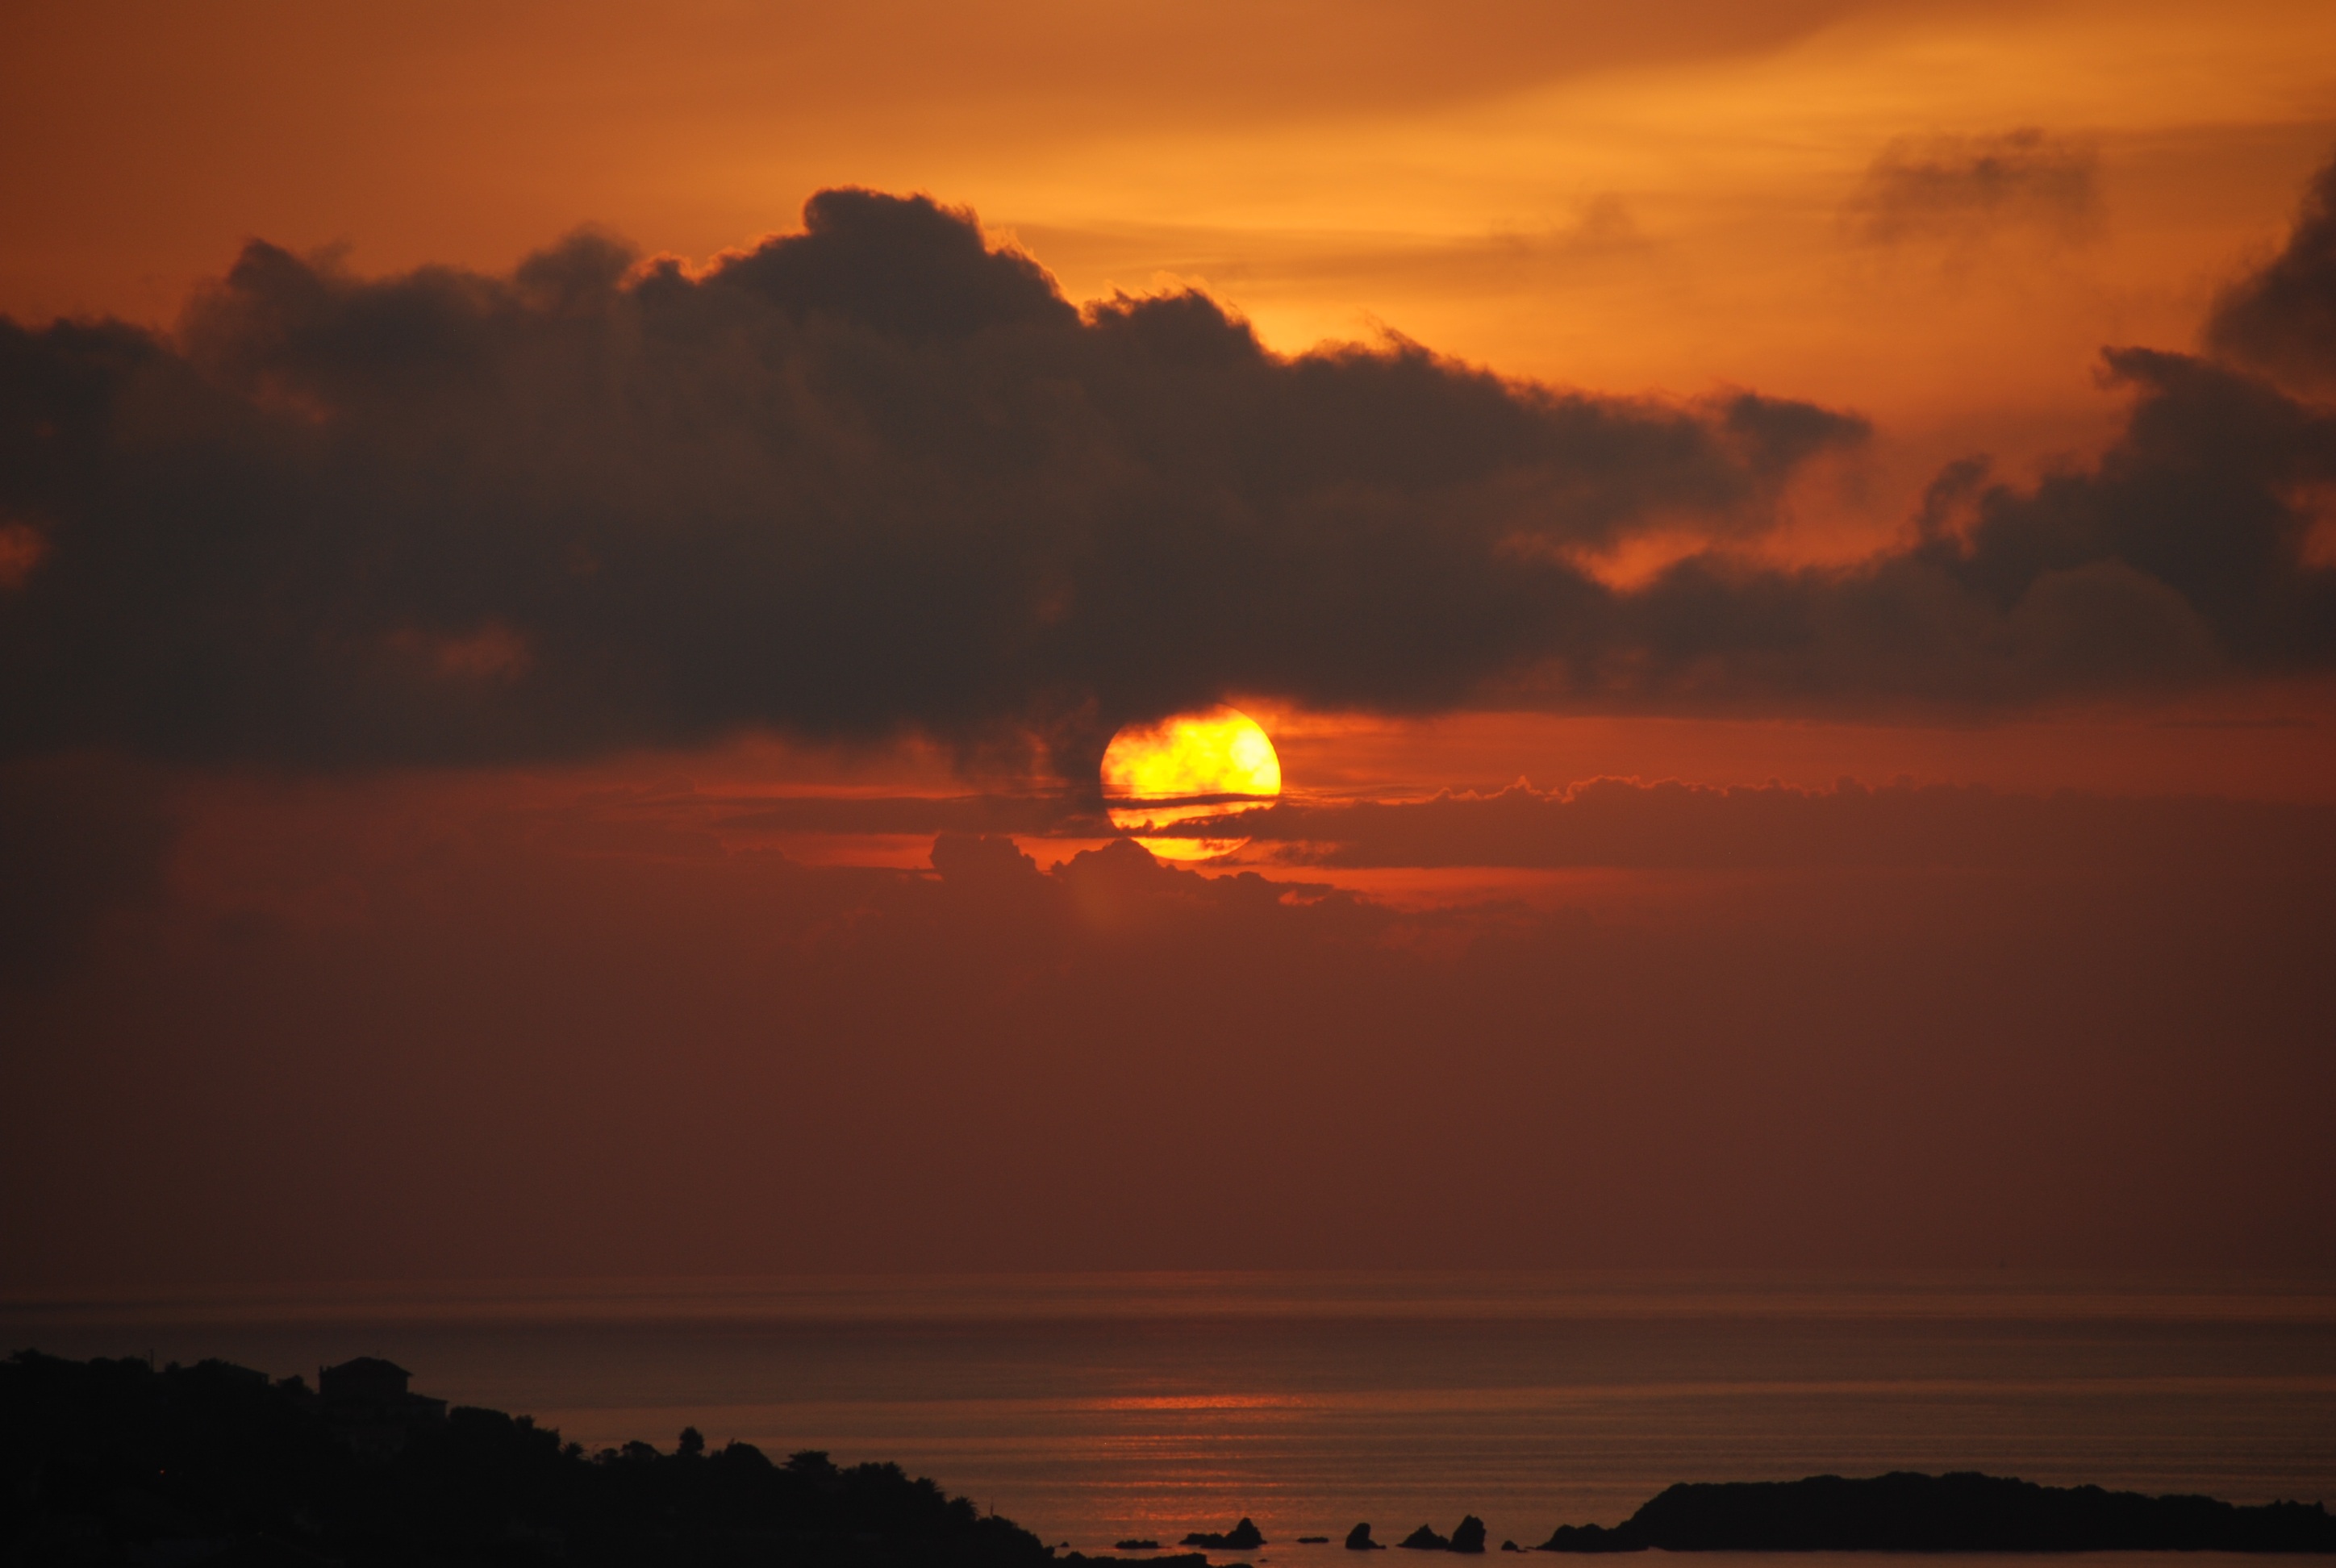
sea, coast, ocean, horizon, cloud, sky, sun, sunrise, sunset, morning, dawn, atmosphere, summer, dusk, evening, clouds, afterglow, red sky at morning